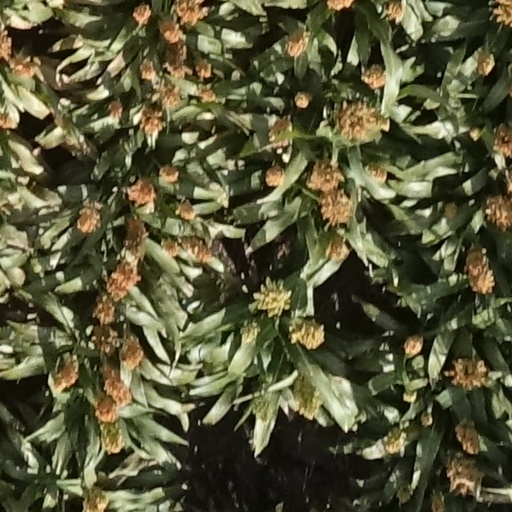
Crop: sorghum